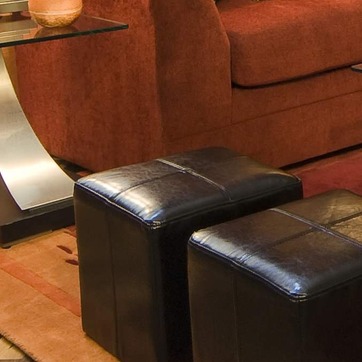
Material: leather